Medical–industrial complex

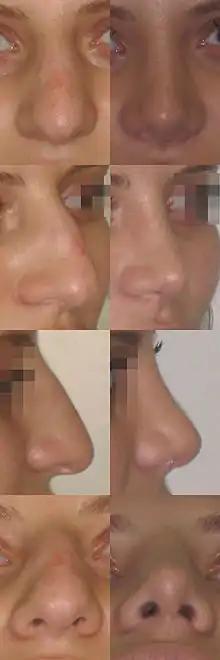
Cosmetic rhinoplasty results

Pharmaceutical companies are a leading influence in the expansion of the Medical-Industrial Complex. Generic pharmaceutical drugs, which have the same chemical properties as branded, profitable drugs, are often sold for a fraction of the cost of their counterparts. For example, a 10 mg dose of asthma medication Singulair can cost up to $250 per month, whereas its generic counterpart Montelukast costs only ~$20 per month. Despite the inflated prices of brand-name drugs, pharmaceutical companies often induce bias in health care professionals by disproportionately promoting brand-name drugs. For example, research has shown that pharmaceutical companies promote branded drugs more, making physicians more likely to prescribe an expensive medicine over a generic alternative.